Surrey Street Market

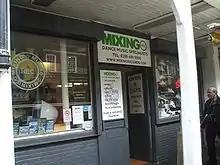
A shop on Surrey Street

In 1922, the street market was taken over by Croydon Corporation, and relaunched as a 6-day market (Monday to Saturday), which it remains. Saturday continues to be the busiest trading day.